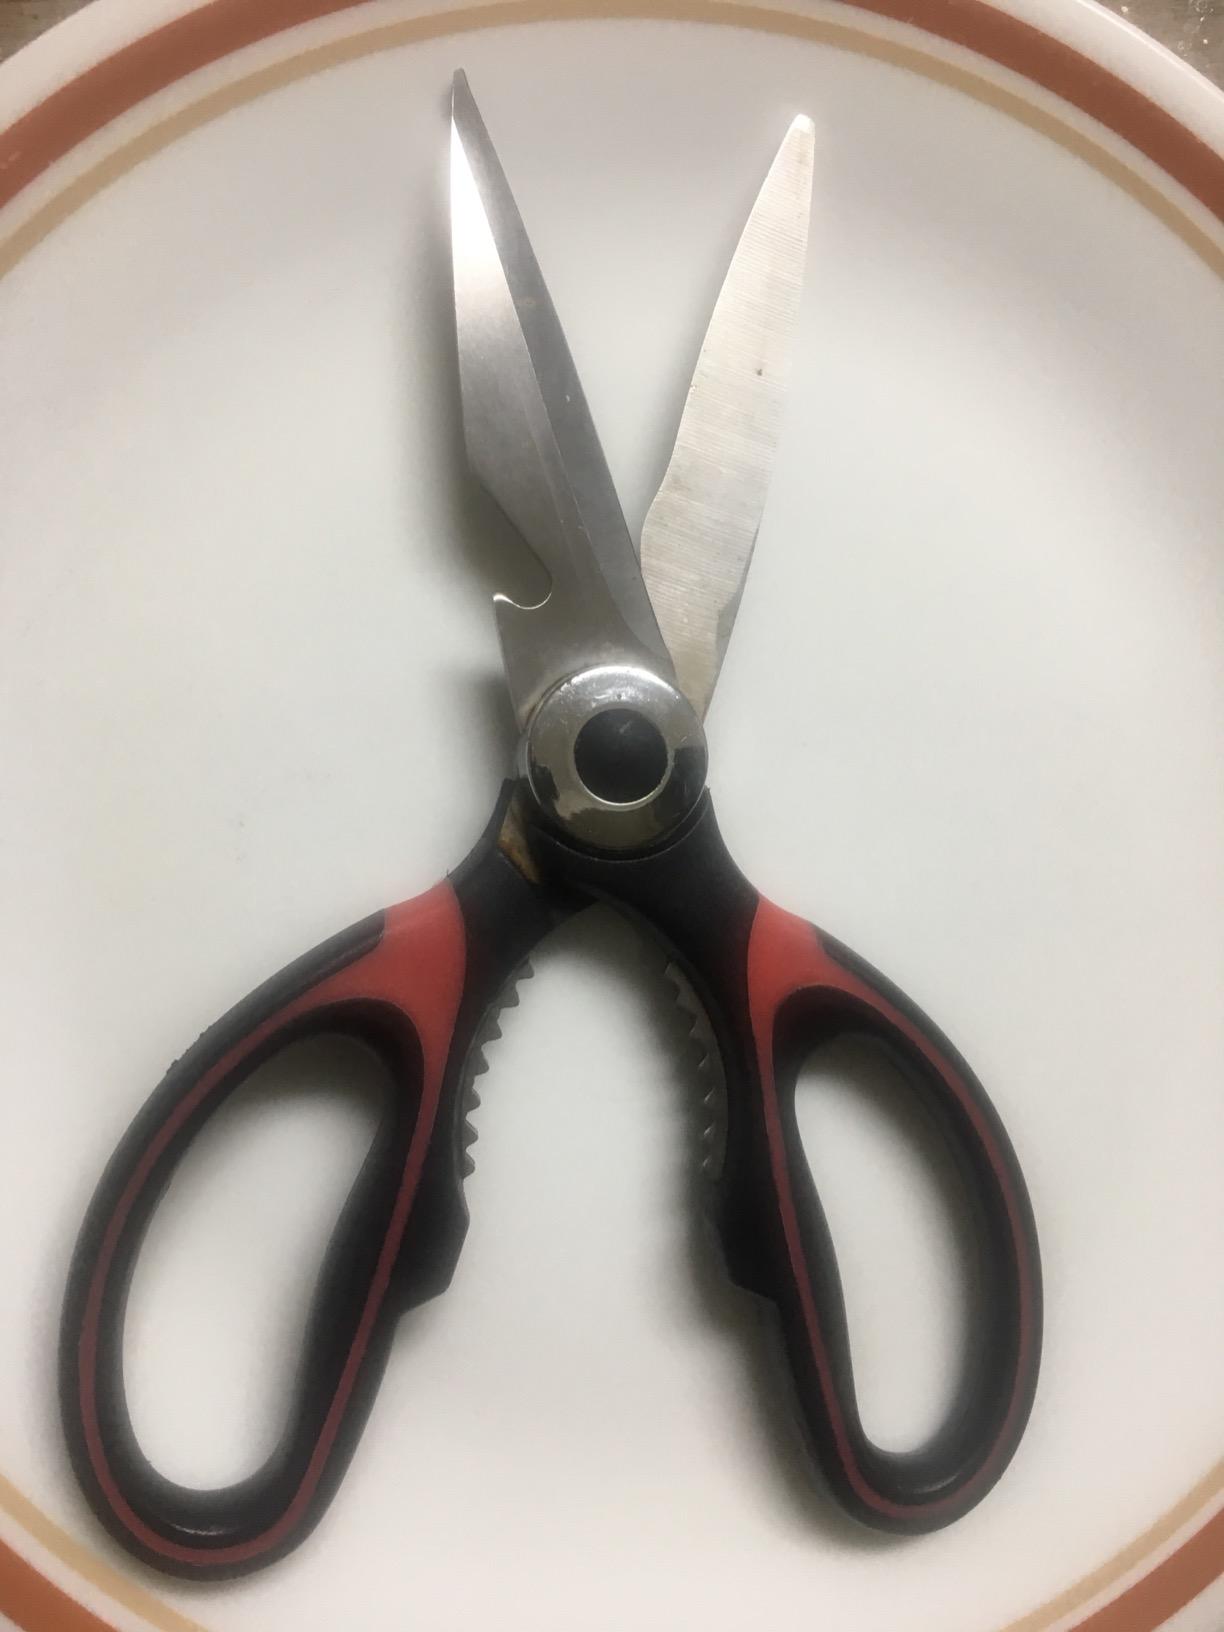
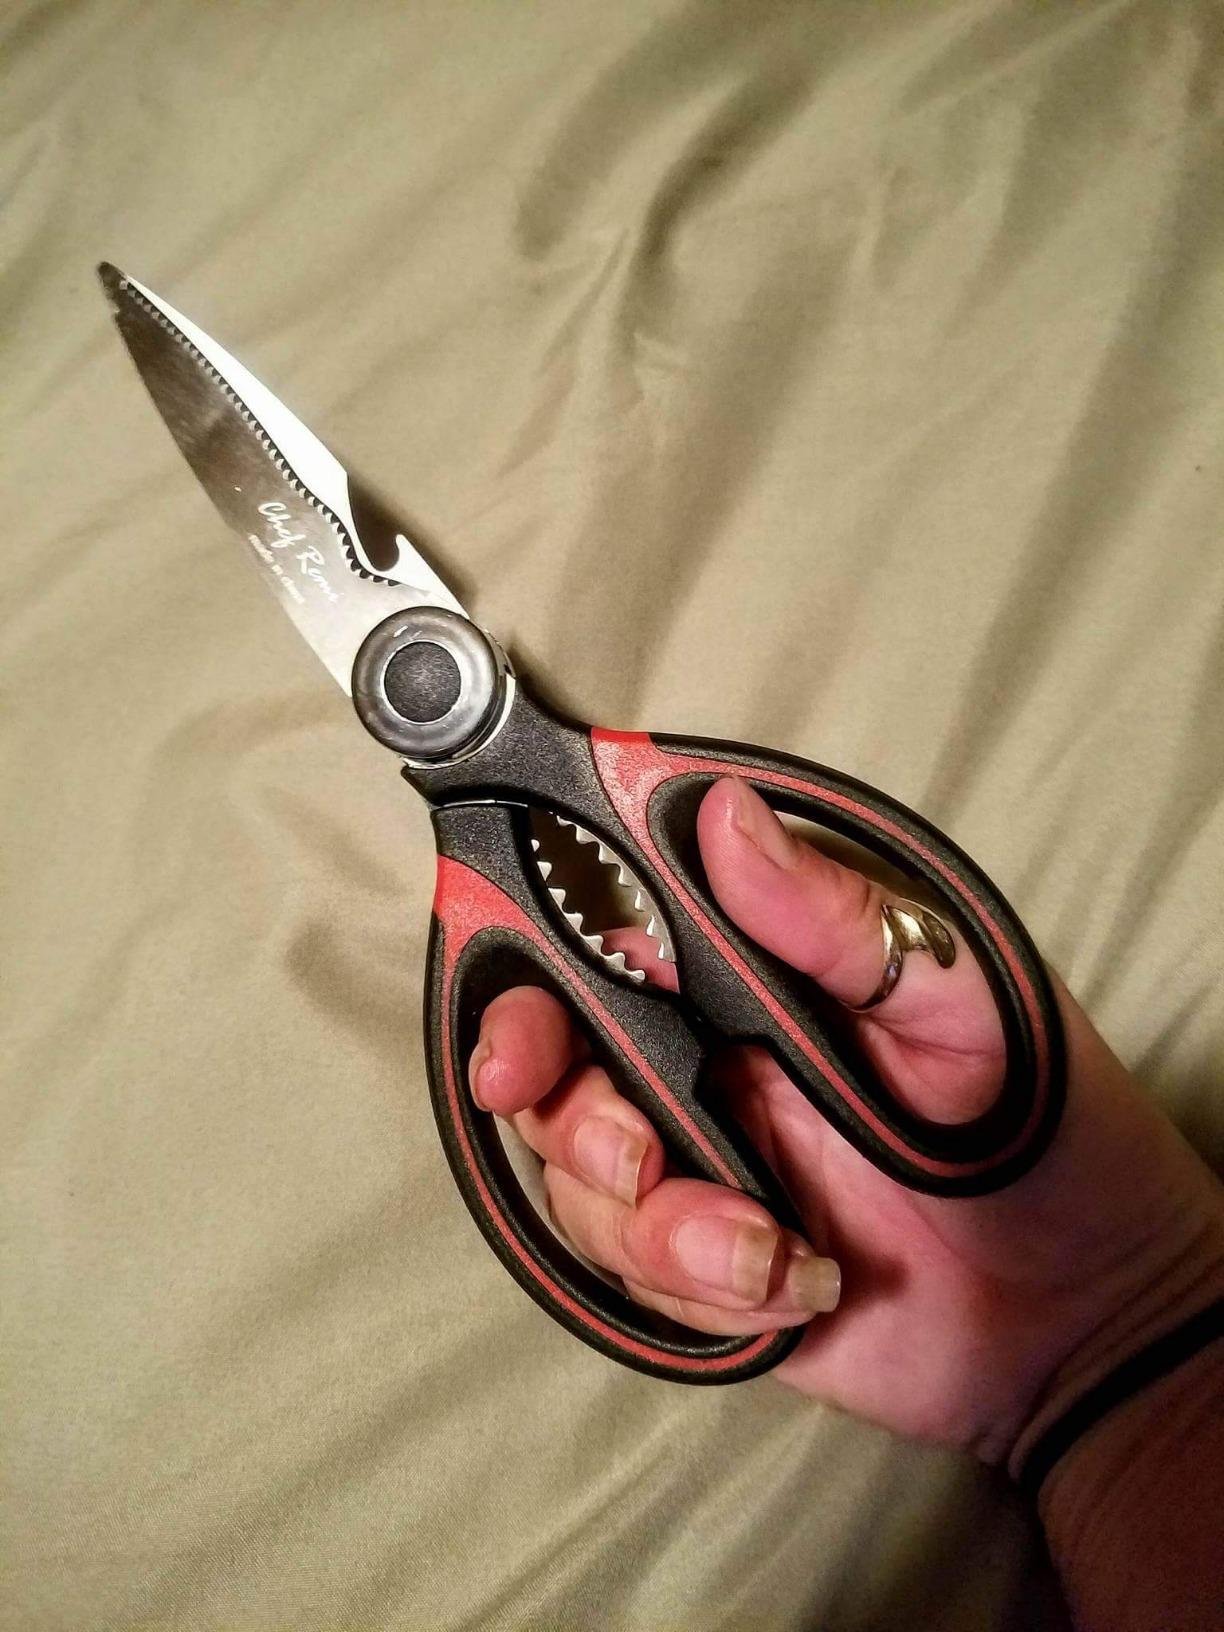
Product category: items_knife
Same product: yes